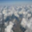
Label: cloud